Unification of Italy

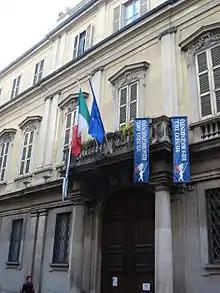
The Museum of the Risorgimento of Milan

The most well known writer of Risorgimento is Alessandro Manzoni, whose works are a symbol of the Italian unification, both for its patriotic message and because of his efforts in the development of the modern, unified Italian language. He is famous for the novel "The Betrothed" (orig. Italian: "I Promessi Sposi") (1827), generally ranked among the masterpieces of world literature.